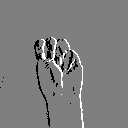
ASL letter: m